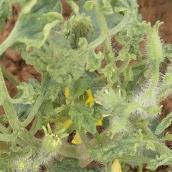
Crop: Tomato
Condition: virosis-d